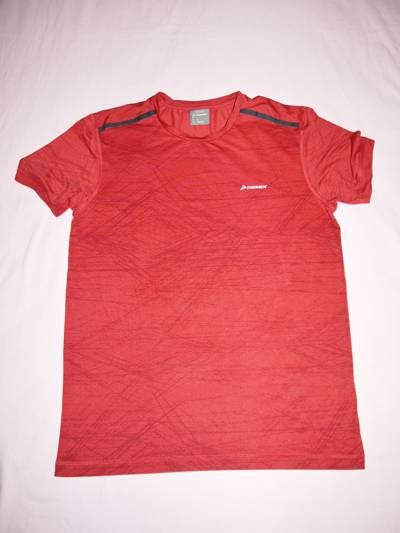
Waste category: clothes